Goma International Airport

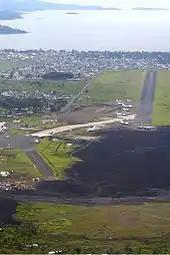
The runway covered in lava after the 2002 eruption

In 2002, AIG was severely affected by the eruption of the Nyiragongo volcano, which ravaged the runway with lava. The eruption destroyed approximately 1,532 meters of the runway, with 200,000 cubic meters of lava covering half of it. This left the terminal and apron isolated, as a 200-meter-wide lava flow extended through the city center and toward Lake Kivu. Despite these challenges, a renovated runway was reopened to the Congolese authorities by July 2002, although only smaller aircraft could operate, primarily for freight missions by relief agencies and the United Nations.